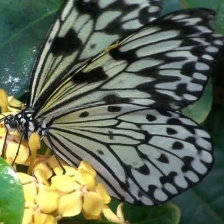
Species: PAPER KITE